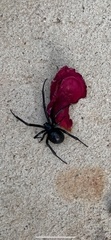
Species: Lactrodectus_hesperus